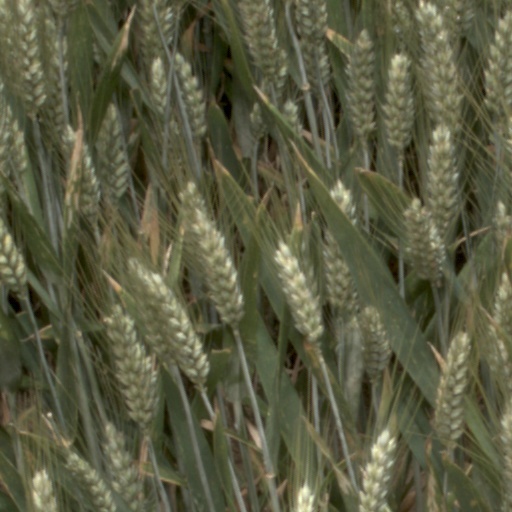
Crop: wheat